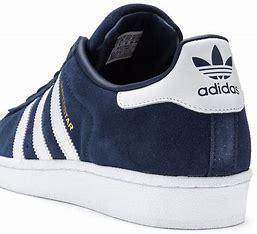
Brand: adidas
Model: Originals Superstar